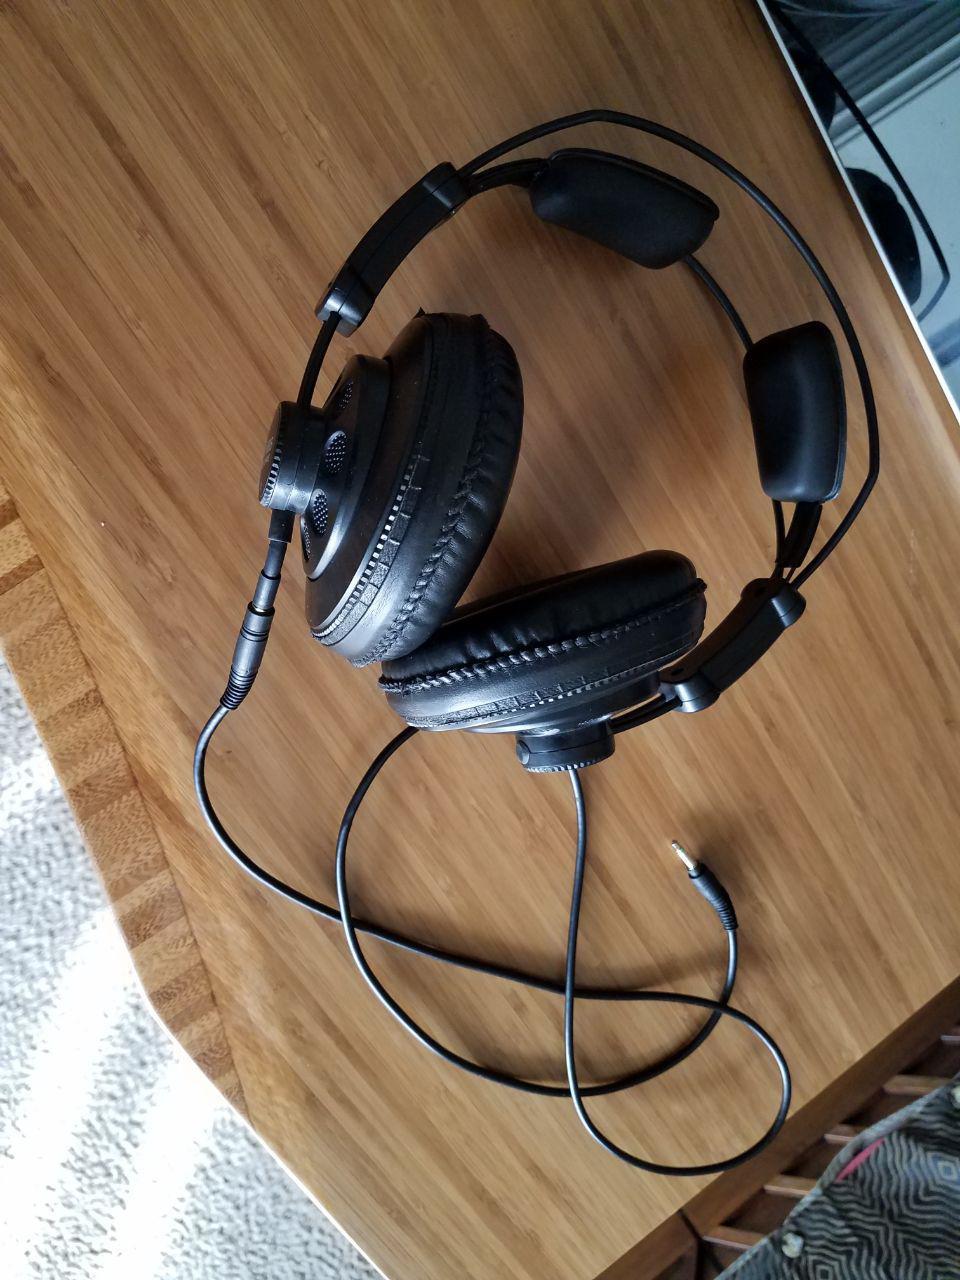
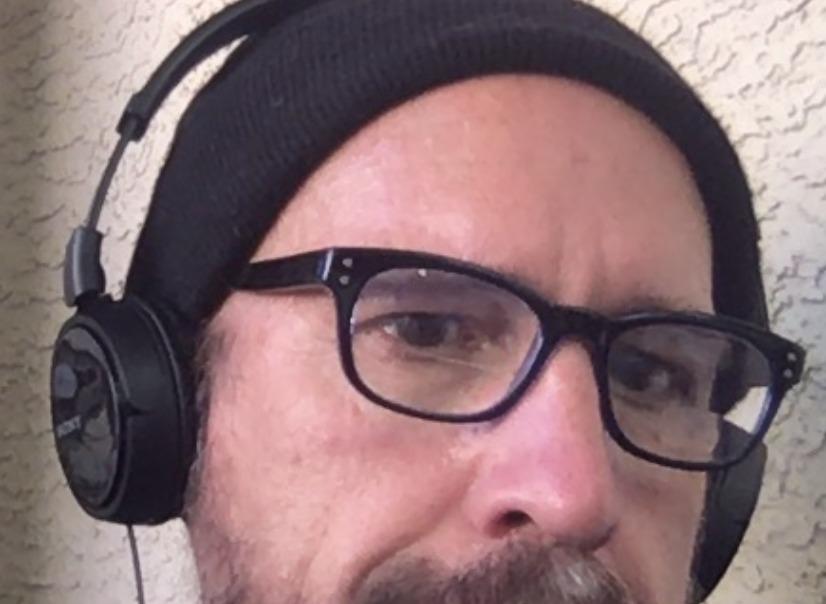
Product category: headphones
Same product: no